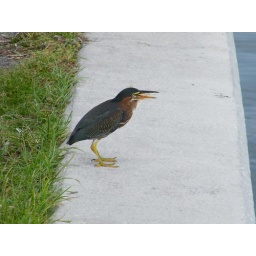
green heron has a fish in its mouth